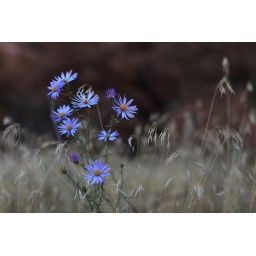
Some pretty blue flowers in Negro Bill Canyon (Moab, Utah).